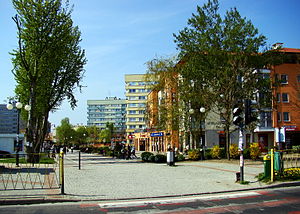
Police (Polen) / Bydelen Nybyen
Police - Nybyen
Police er en by i det vestlige Polen, i Voivodskabet Vestpommern, der er hovedsæde for amtet Powiat policki. Police ligger på Police-sletten ved floder Oder og Gunica, tæt på Szczecin og har 33.152 indbyggere samt et areal på 36,84 km².